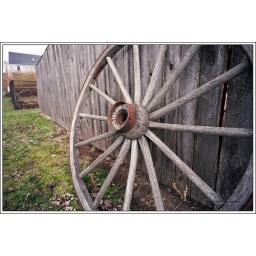
An antique-looking wooden wheel was standing against a fence.